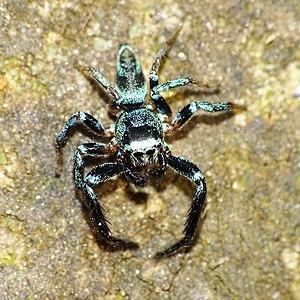
Thiania bhamoensis est une espèce d'araignées aranéomorphes de la famille des Salticidae.